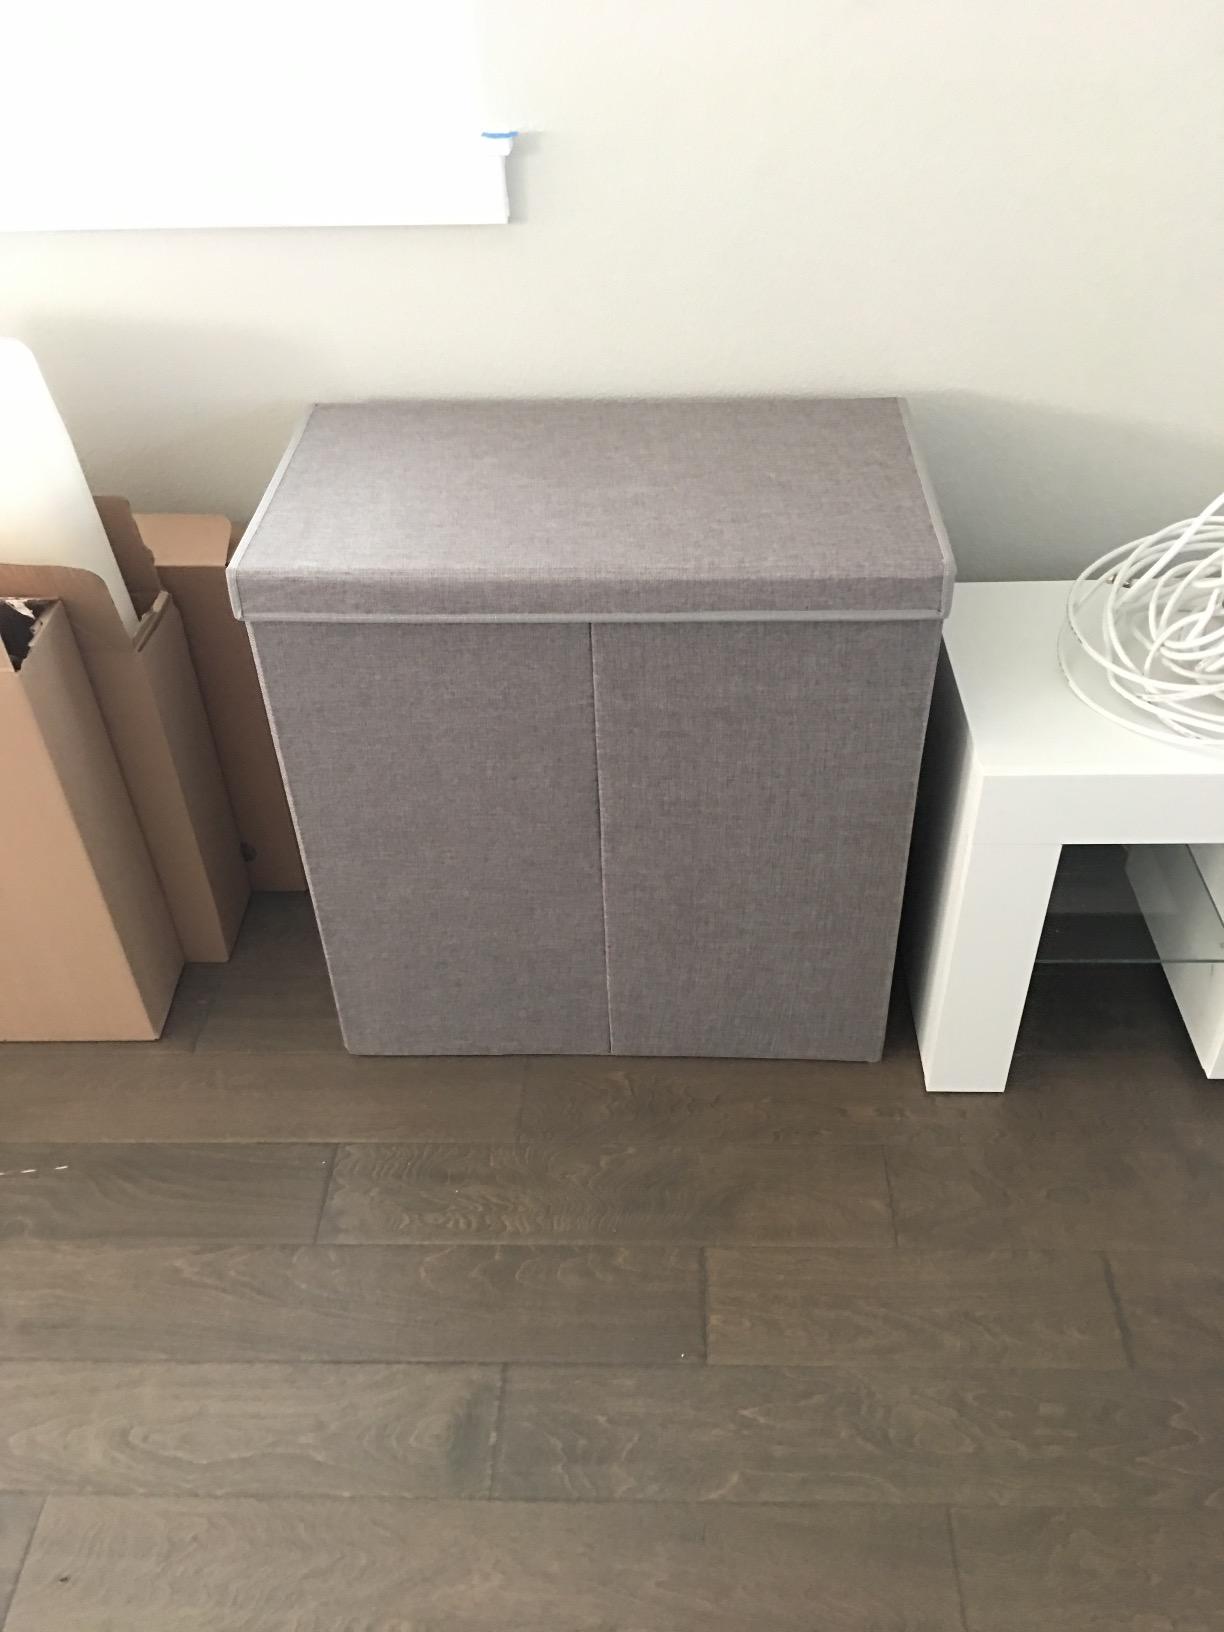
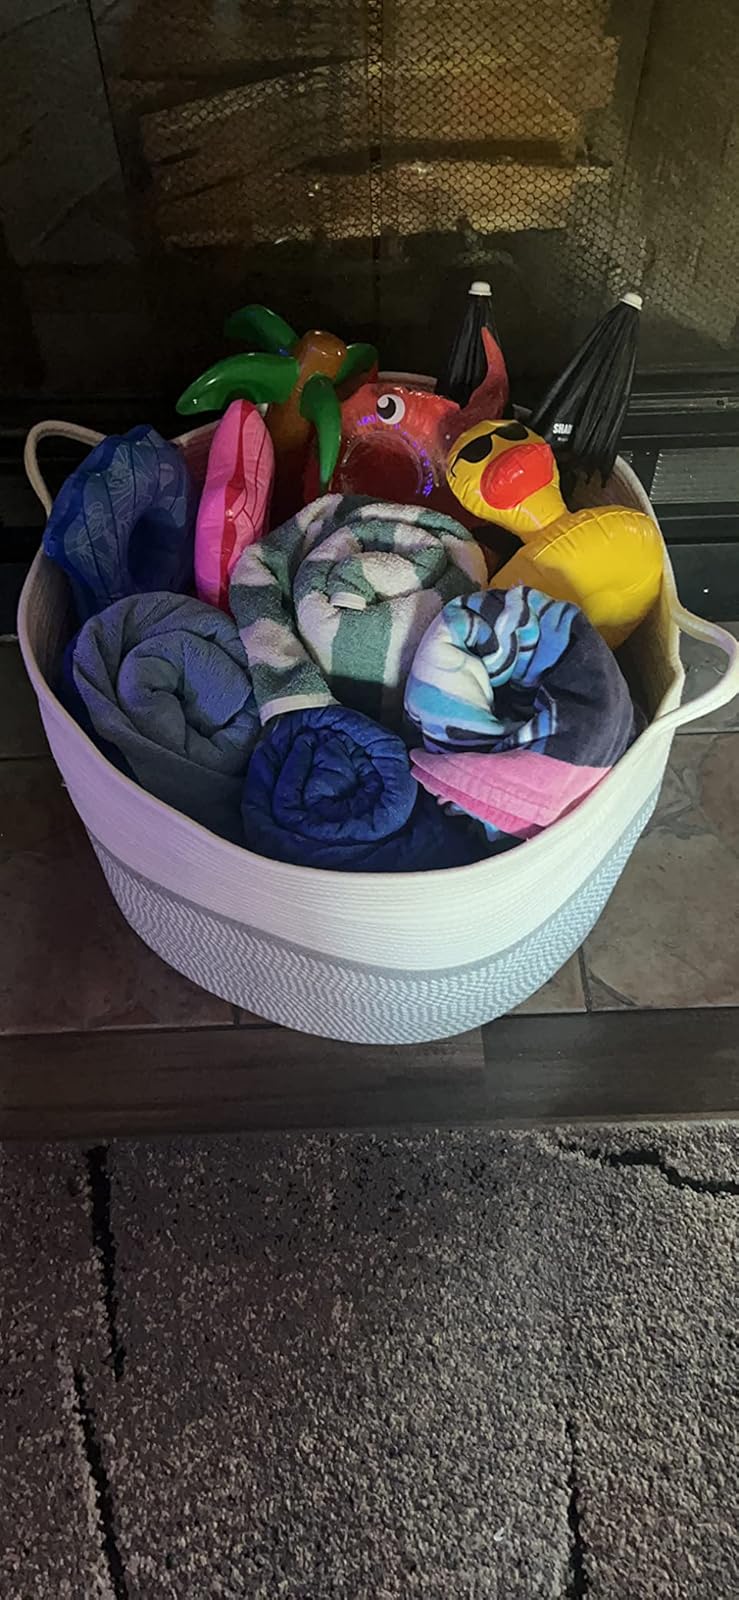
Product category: items_hamper
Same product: no